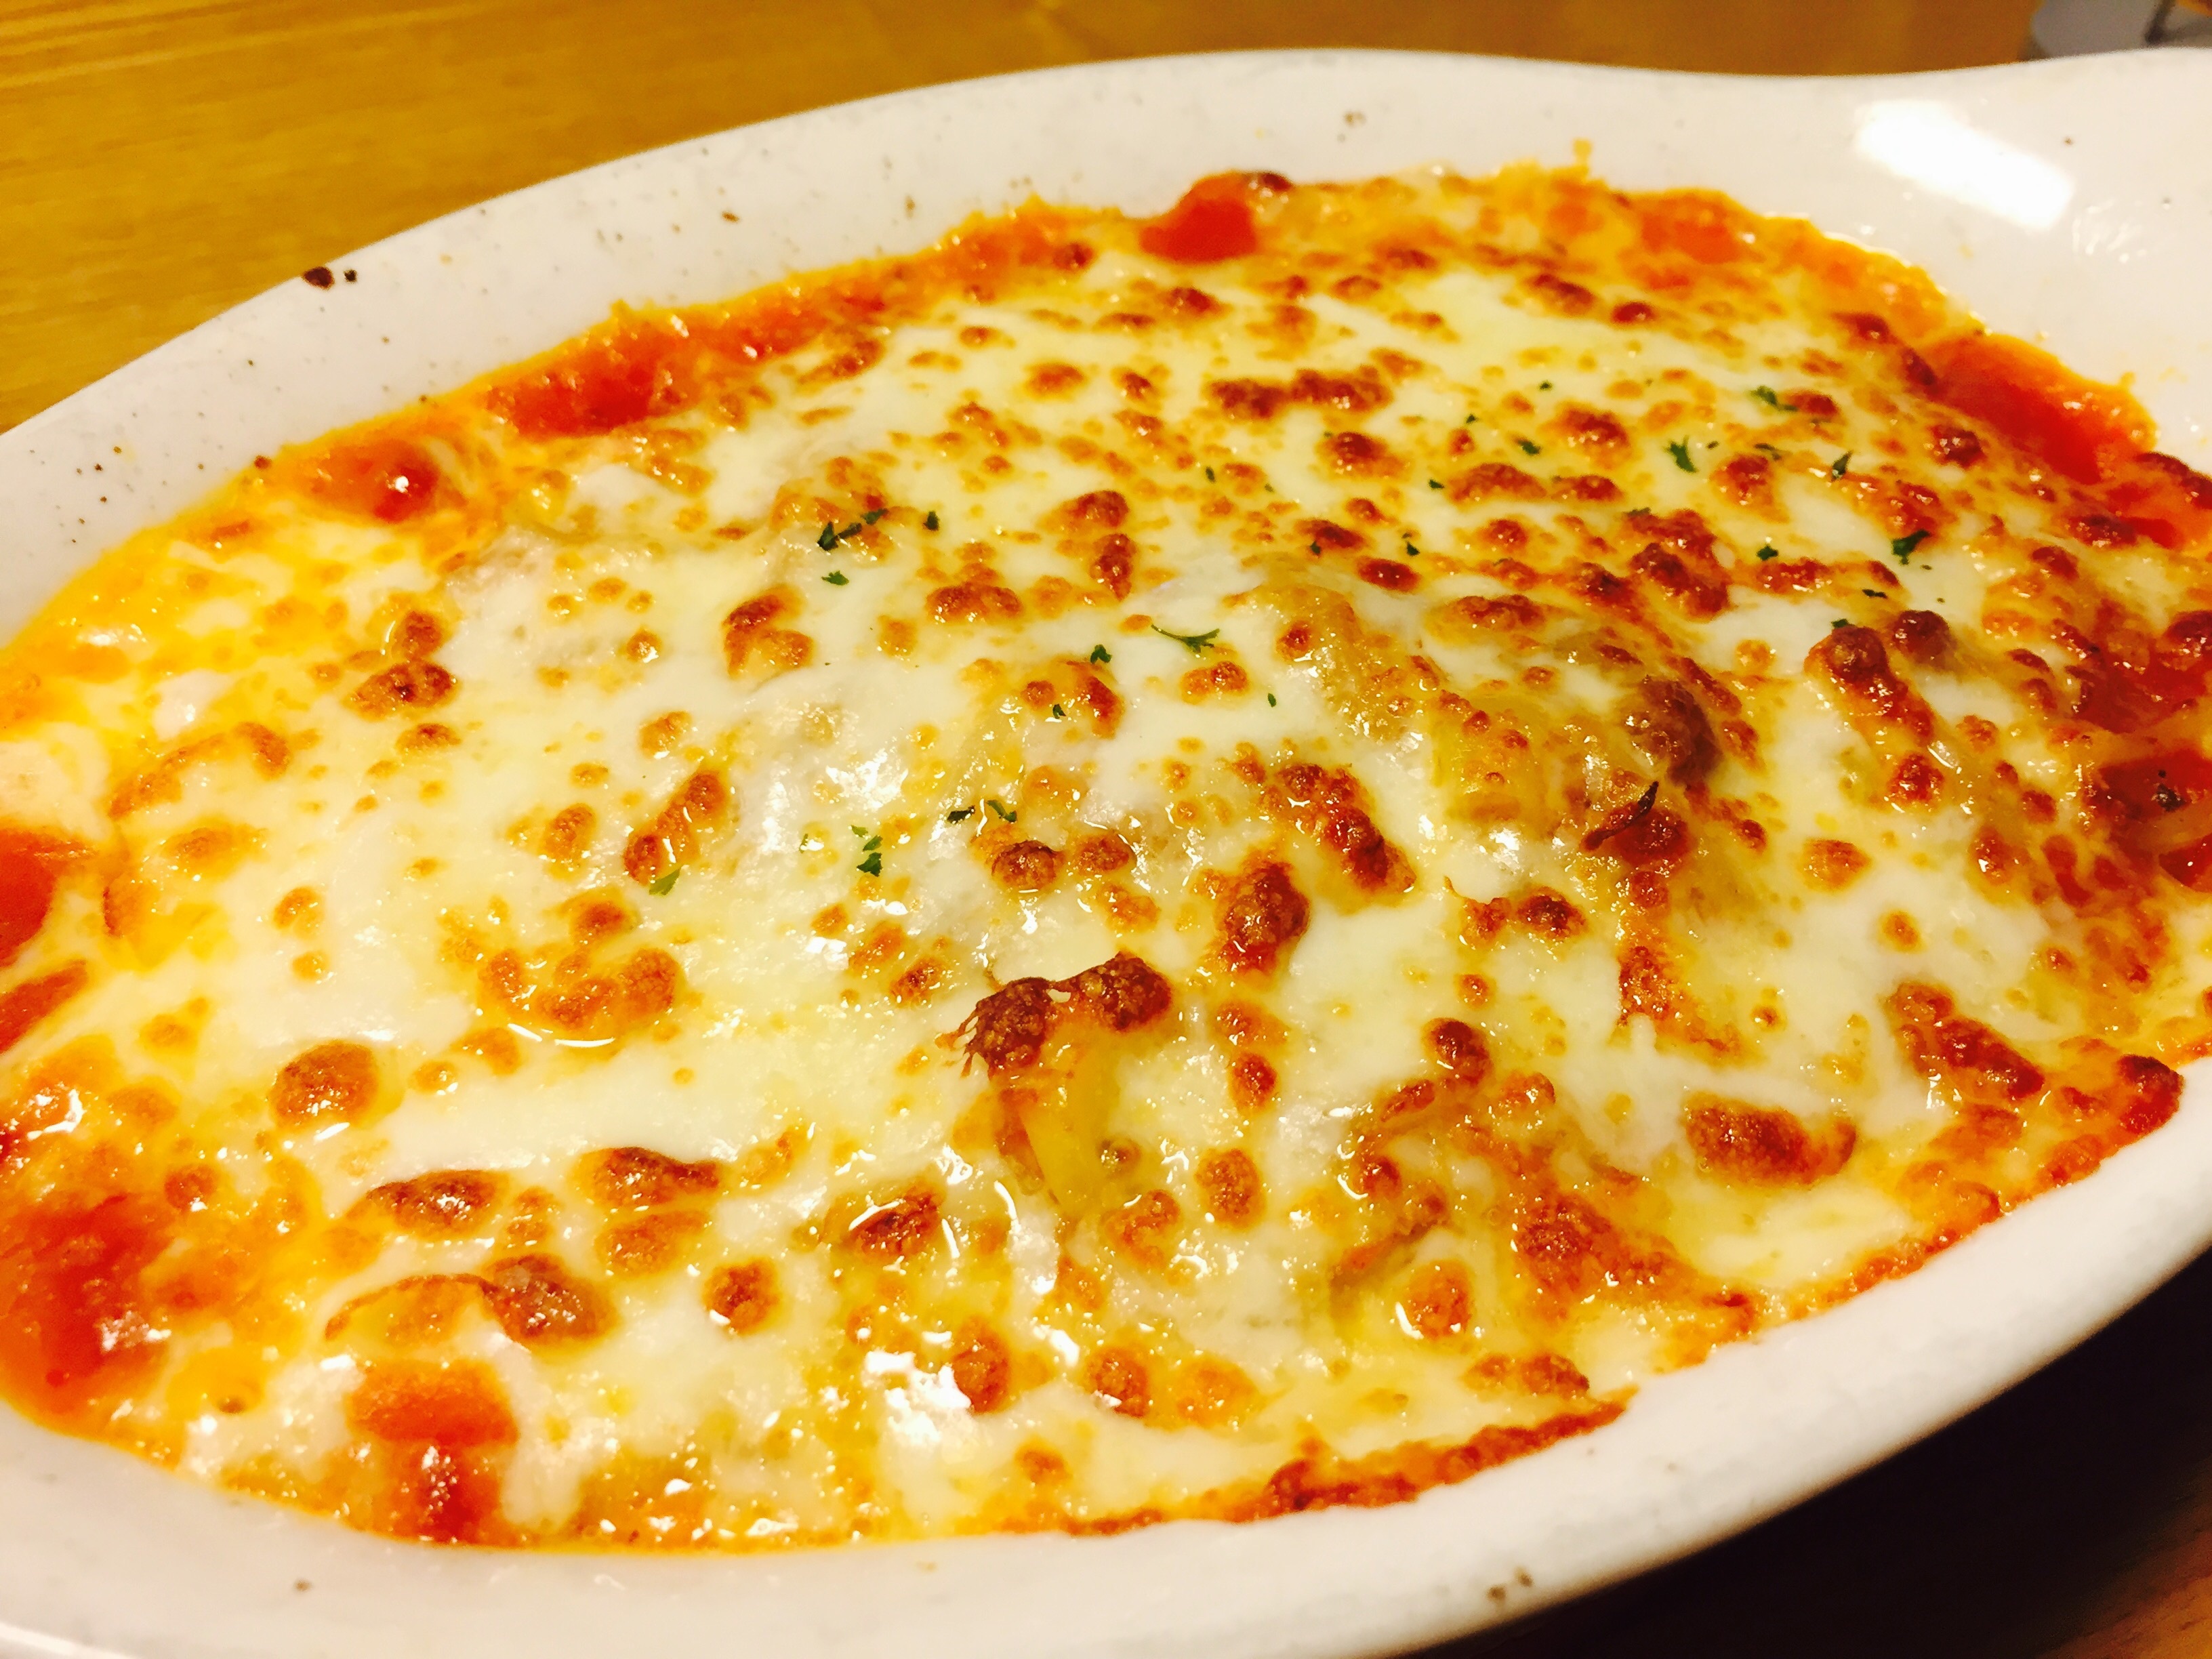
dish, meal, food, cooking, italy, eat, cuisine, delicious, pasta, pizza, cheese, dining, food photography, if, flour, dining room, italian food, side dishes, if food, pizza cheese, european food, cheese oven spaghetti